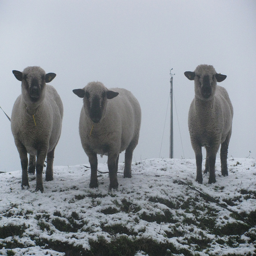
Three sheep standing in a snowy field on a misty day
Three sheep sit quietly on a snowy hillside.
A group of sheep that are standing in the snow.
three sheep standing side by side on a snowy field
Three baby sheeps standing on a snowy hill.